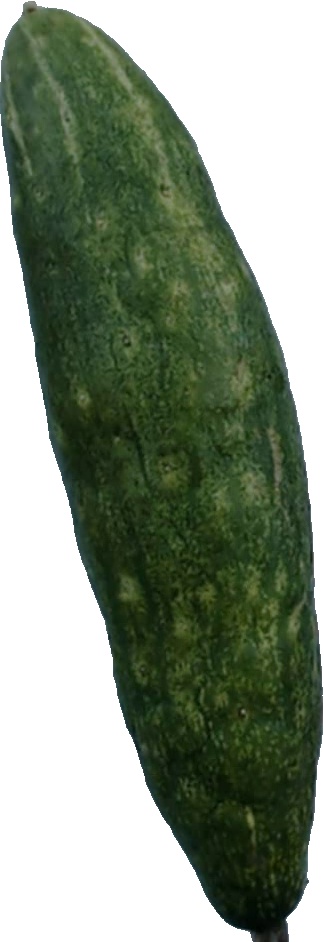
Label: cucumber_3